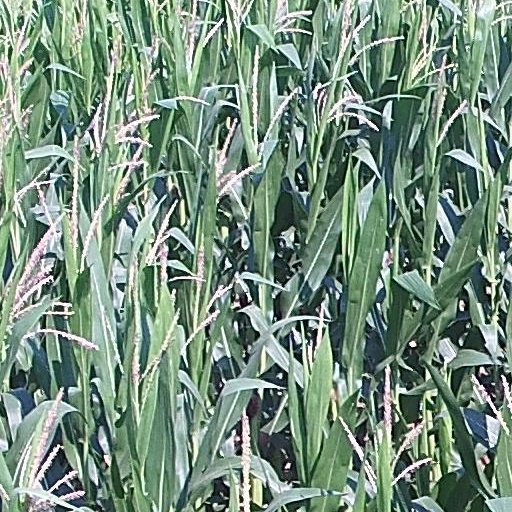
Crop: maize; corn